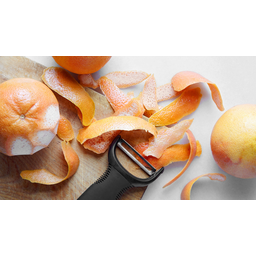
Label: trash